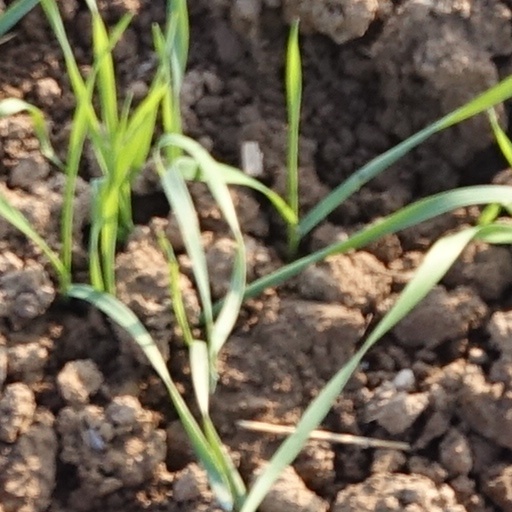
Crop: wheat